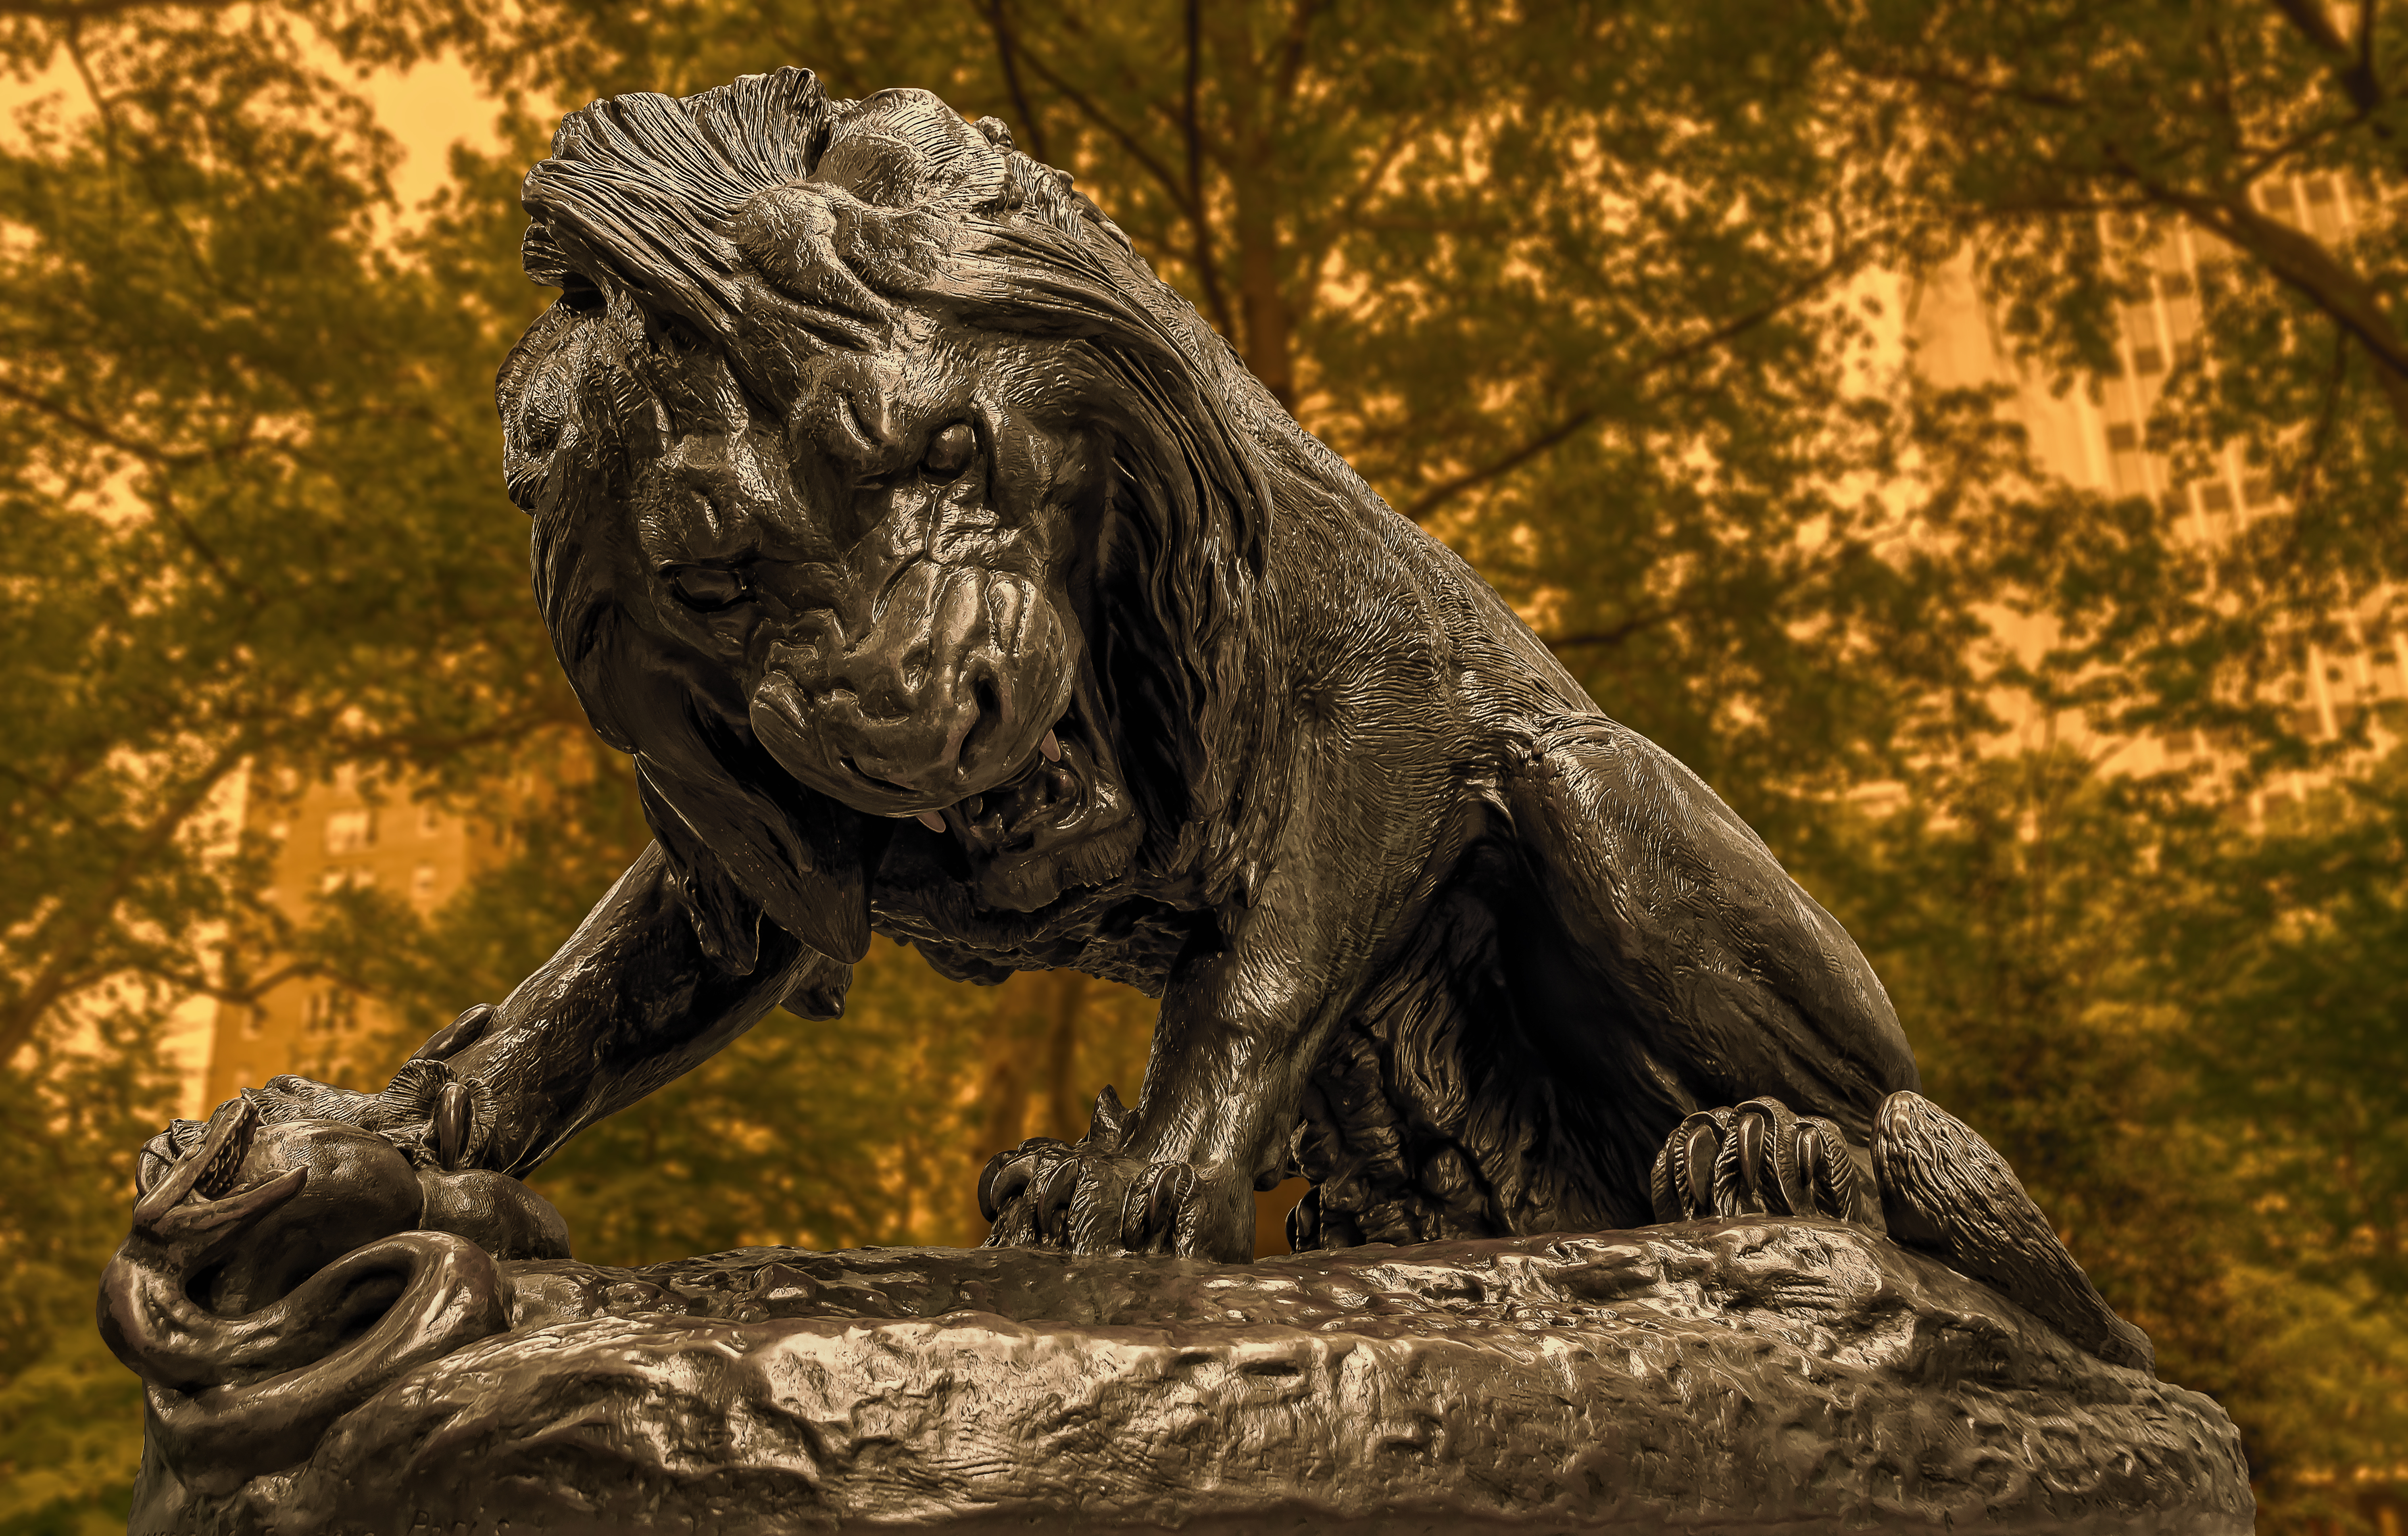
geotagged, pennsylvania, philadelphia, Rittenhouse, united states, usa, america, American City, architecture, bronze statue, city, city life, city park, city scene, cityscape, Commonwealth of Pennsylvania, day trip, destination, downtown, Downtown Life, Downtown Philadelphia, Downtown Philly, Friends Of Rittenhouse Square, landmark, national historic landmark, National Register of Historic Places, park, Philadelphia County, Philadelphia PA, Philadelphia Pennsylvania, philly, Philly PA, PHL, public park, Rittenhouse Square, Rittenhouse Square Park, sony, SONY a6500, SONY Alpha 6500, sony mirrorless, statue, street, street photography, street scene, tourist, tourist attraction, tourist destination, travel, Travel Philadelphia, Travel Photo, travel photography, urban park, US City, World Cities, sculpture, lion, art, tree, felidae, big cats, wildlife, stone carving, monument, bronze sculpture, plant, wood, nonbuilding structure